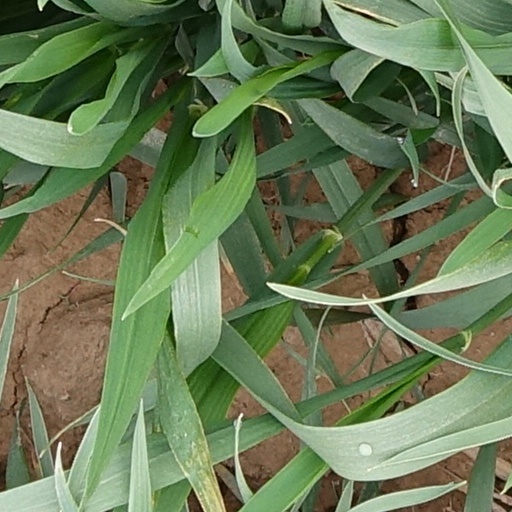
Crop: wheat